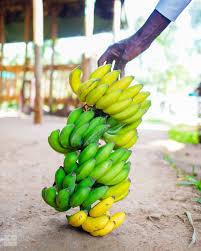
Mkungu wa ndizi ulio na ndizi za rangi tofauti kijani na jano. Hii inaweza kuashiria hatua tofauti za ukuaji wa ndizi ambapo ndizi kijani bado hazijakomaa na ndizi jano zinaonyesha kwamba zinaelekea kukomaa na zinaweza kuliwa.